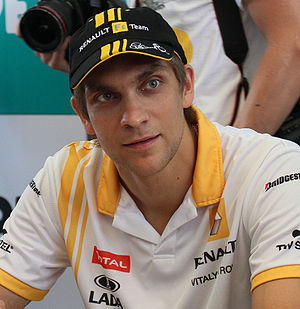
Vitalij Petrov
Petrov ved Malaysias Grand Prix i 2010
Vitalij Aleksandrovitj Petrov er en russisk Formel 1-kører, der kører for Renault. Han er til dato en eneste russer der har kørt om Formel 1-verdensmesterskabet. Senere blev han også, den første russer på podiet med en 3.plads, ved 2011 Australien Grand Prix.